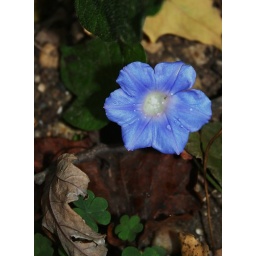
Who would guess that there would be such a pretty little flower tucked in the corner of the house